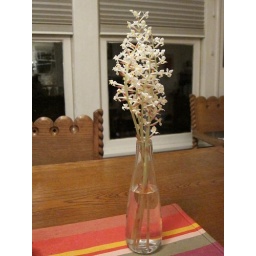
Little white orchid flowers in clear vase